Lego DC Comics Super Heroes: The Flash

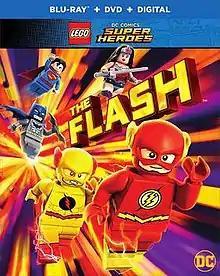
Blu-ray cover

Lego DC Comics Super Heroes: The Flash is a 2018 American animated superhero comedy film. It is a superhero action-adventure comedy, based on the DC Comics and Lego brands. It is produced by DC Entertainment, The Lego Group and Warner Bros. Animation and distributed by Warner Bros. Home Entertainment, and was released digitally on February 13, 2018 and was released on DVD and Blu-ray on March 13, 2018. It is the seventh Lego DC Comics film. This is the first posthumous release for longtime DC producer Benjamin Melniker, who died a month before its release. The film received positive reviews from critics, who praised the action, humor, and animation.